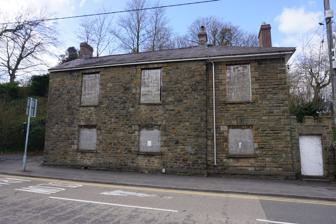
Building: Old Town Hall, Loughor
Country: United Kingdom
Year built: 1868
Municipal building in Loughor, Wales The Old Town Hall Native name Hen Neuadd y Dref Casllwchwr ( Welsh ) The building in 2016 Location Castle street, Loughor Coordinates 51°39′47″N 4°04′32″W / 51.6631°N 4.0755°W / 51.6631; -4.0755 Built 1868 Architect Henry Davies Architectural style(s) Neoclassical style Listed Building – Grade II Official name Old Town Hall Designated 3 July 1976 Reference no. 11196 Shown in Swansea The Old Town Hall ( Welsh : Hen Neuadd y Dref Casllwchwr ) is a former municipal building in Castle Street in Loughor , a town in Swansea , Wales. The structure, which used to be the meeting place of the local borough council, is a Grade II listed building . History Until the mid-19th century, there was no venue for public meetings in the town: meetings of the ancient borough council, which consisted of a portreeve , 12 aldermen and several burgesses , were held in rooms in local inns. The borough council therefore decided to commission a dedicated town hall and to finance it by public subscription. The site the borough leaders selected was opposite Loughor Castle . The new building was designed by Henry Davies of Llanelli in the neoclassical style , built in rubble masonry at a cost of £300 and was completed in 1868. The original design involved a symmetrical main frontage of two bays facing onto Castle Street. It was fenestrated with casement windows with window sills , voussoirs and keystones on the ground floor and with sash windows in the same style on the first floor. At the west end there was an external staircase leading up to a first-floor porch , formed by a pair of cast iron columns supporting an entablature , and there was a small Diocletian window in the gable above. Internally, there were prison cells and police accommodation on the ground floor, which was accessed through a doorway underneath the external staircase, and there was an assembly room, which was also used for the assizes , on the first floor. In the late 19th century, the building was extended by one extra bay, slightly set back from the original structure, to the east in the same style. The borough council was abolished under the Municipal Corporations Act 1883 . Its assets, including the building, were transferred to a specially-formed entity, the Loughor Town Trust, in 1890. The building was subsequently used as a community events venue and the Loughor Community Association held its meetings in the town hall until 1935 when the Loughor Community Hall in Woodlands Road was completed. The assembly room on the first floor was subsequently converted for residential use and remained in that use until 2011. After the Loughor Town Trust was unable to secure a new resident, the whole building was then vacated and boarded up. In 2017, the Loughor Town Trust confirmed that it was seeking funding to restore the building, and was considering options including residential, community and business uses. References